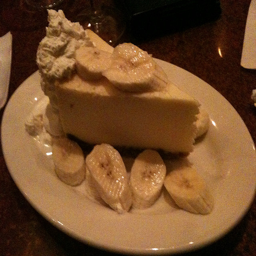
A slice of cake covered in bananas and frosting.
A piece of pie with many bananas on top of it.
banana cream pie with sliced bananas on top and around it
a cake with cream and pieces of bananas on it
A plate with cheesecake topped with bananas